Francesco Alvaro Maria Giorgio Ruspoli, 1st Duke of Morignano

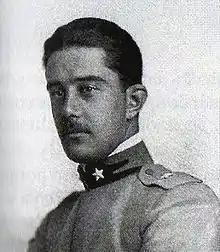
Prince Francesco Ruspoli.

"Don" Francesco Alvaro Maria Giorgio dei Principi Ruspoli (April 19, 1891 – March 2, 1970) was an Italian nobleman, the 1st Duca di Morignano, Nobile di Viterbo e di Orvieto, Patrizio Romano and Prince of the Holy Roman Empire.